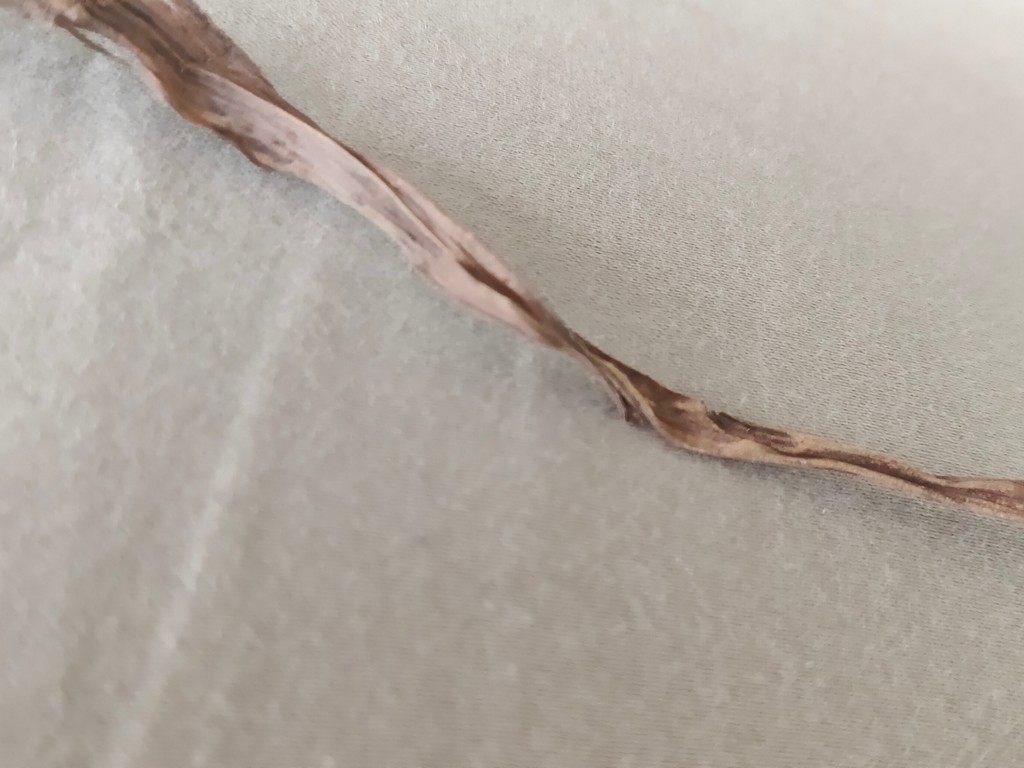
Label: Dried